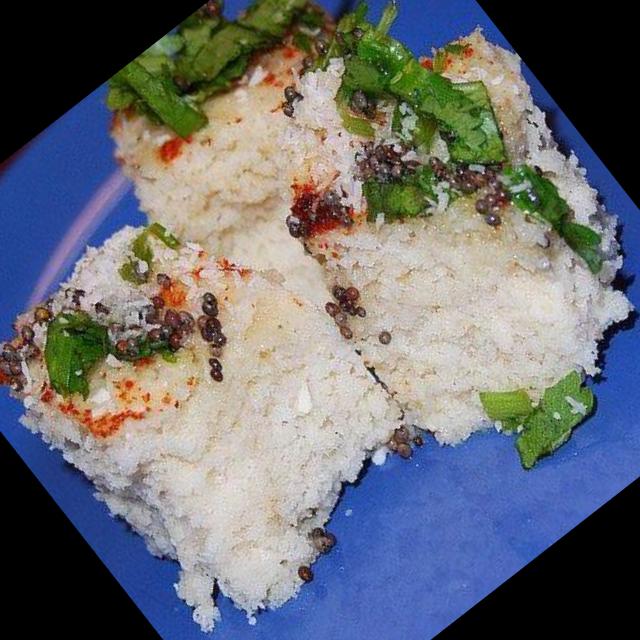
Dish: dhokla